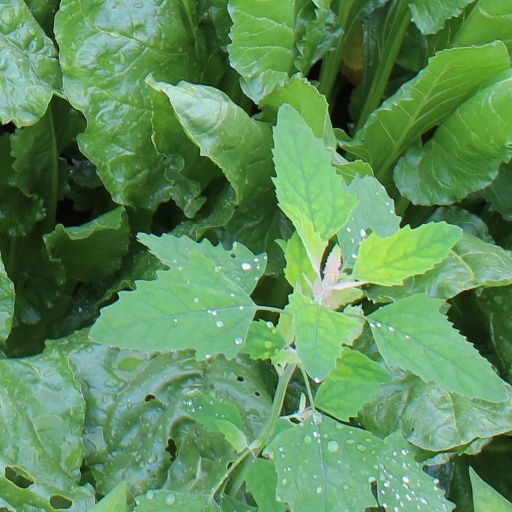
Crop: sugar beet